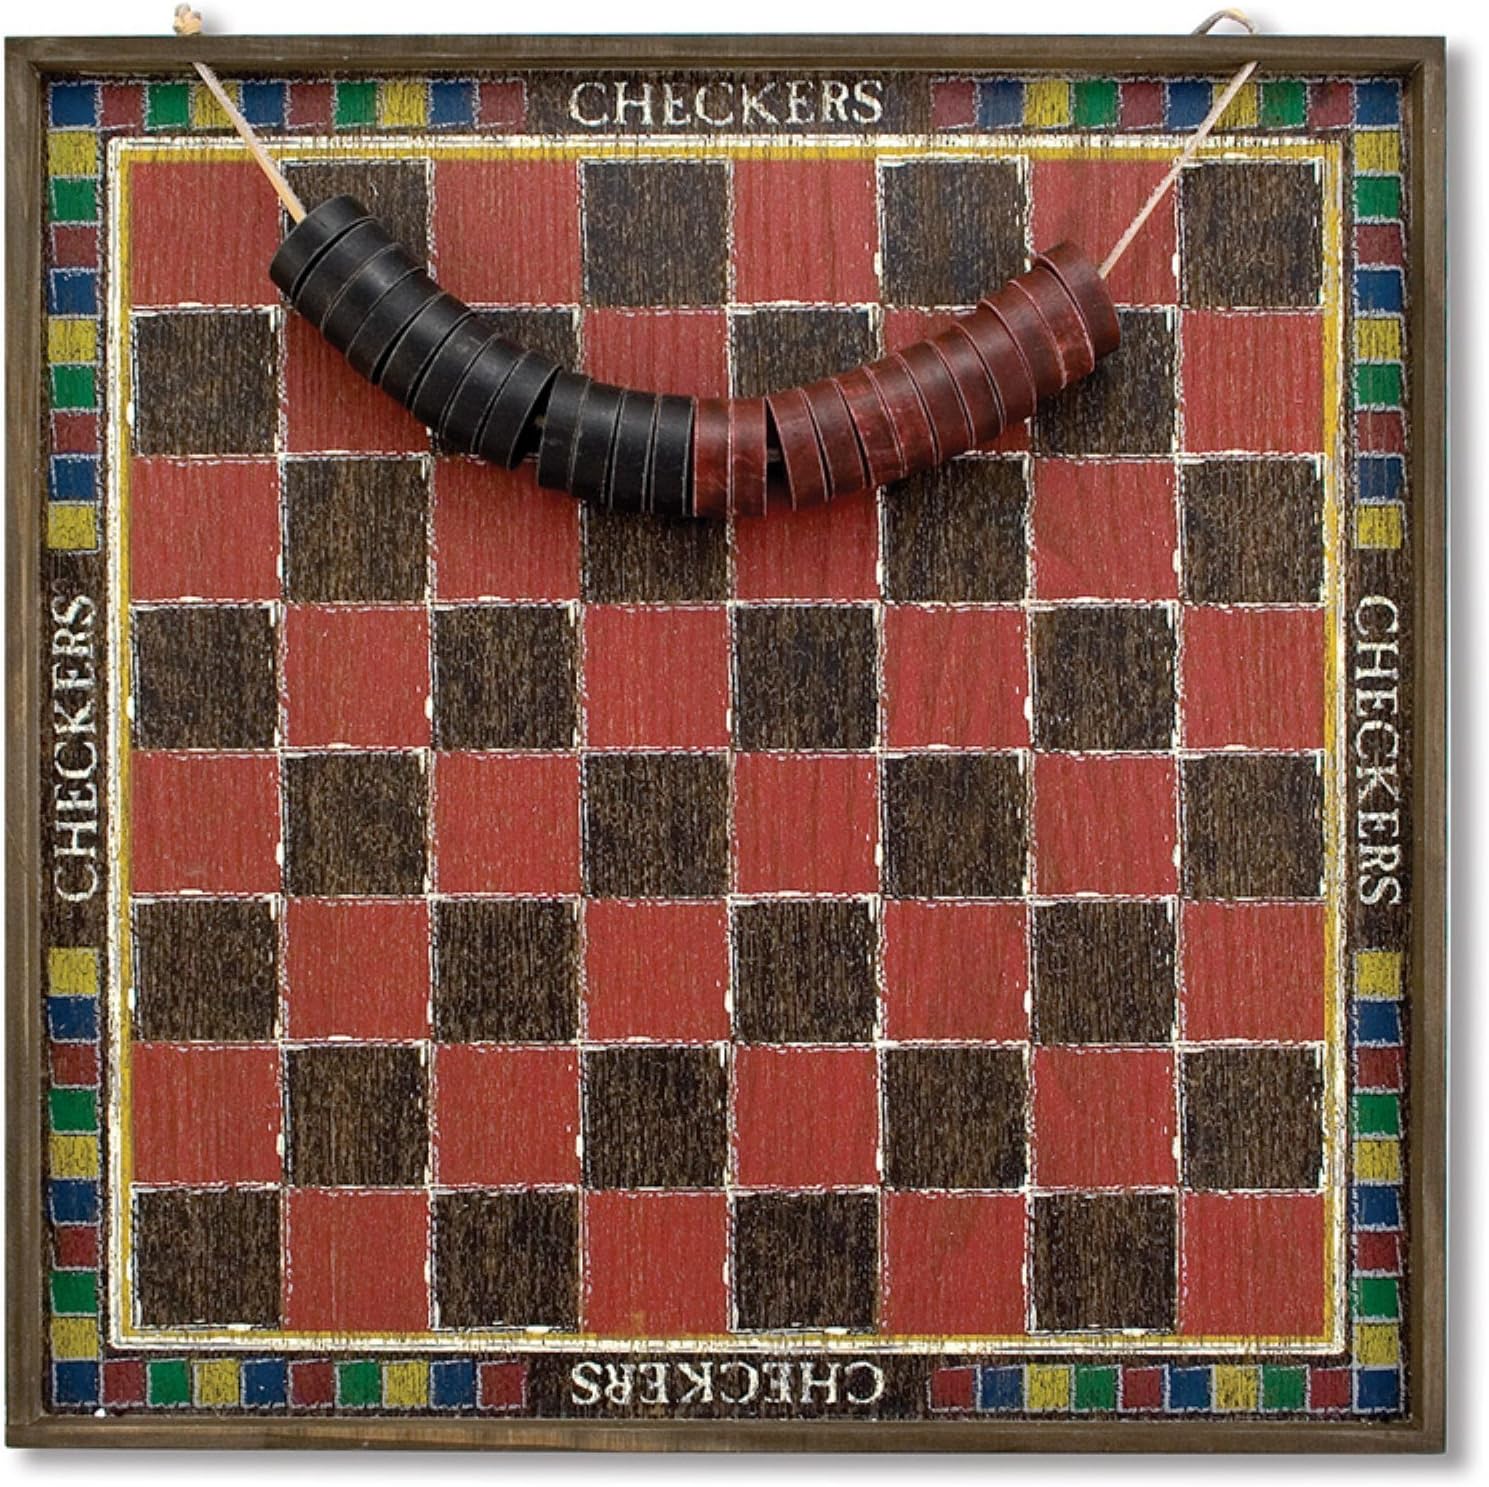
Melissa & Doug Classic Wooden Checkers Game Board
Category: Toys & Games
From the Manufacturer Introducing this very special Checkers board game with a distinctive, nostalgic style! Our new Checkers game set is made of solid wood, painted by hand in handsome colors, and features clever a storage system that hold all the pieces securely. This beautiful set also makes a fantastic table top or wall decoration while not in play.
Features: Classic Checkers Game | Solid Wood | Stores Conveniently | Hand Painted | Recommended Age Rating is 6 years and up